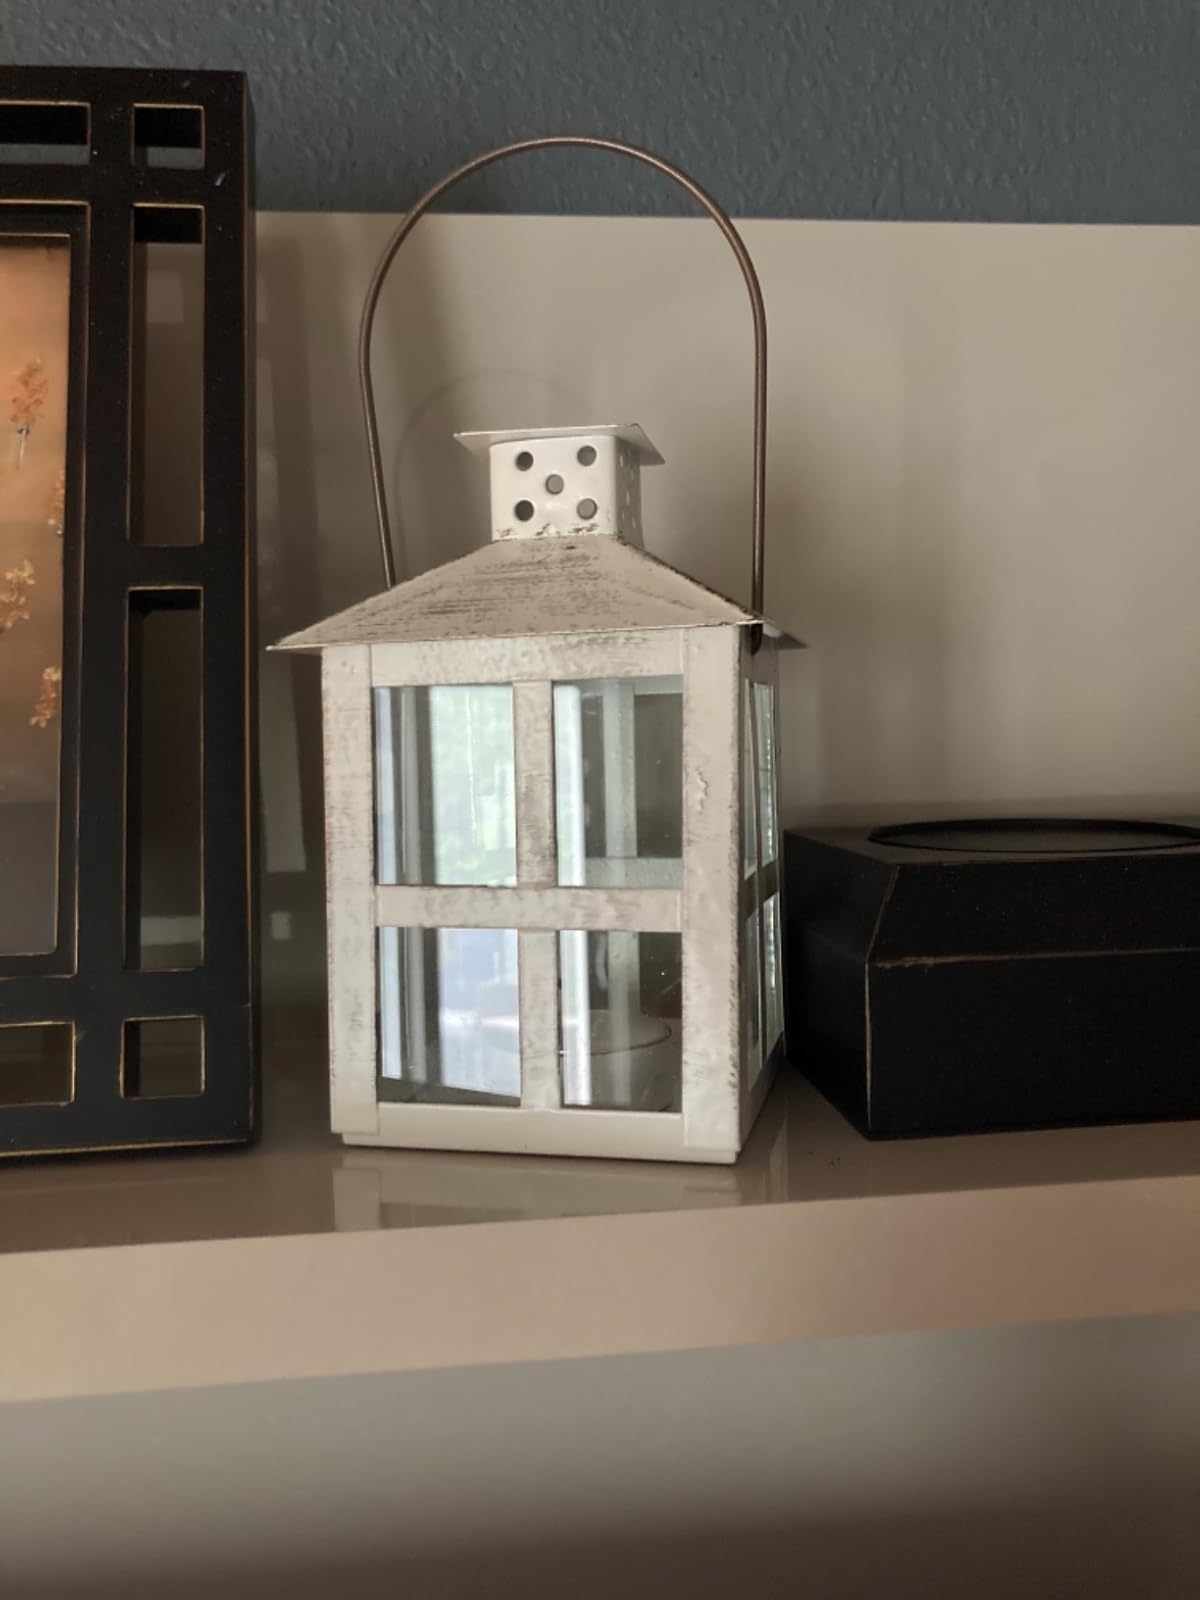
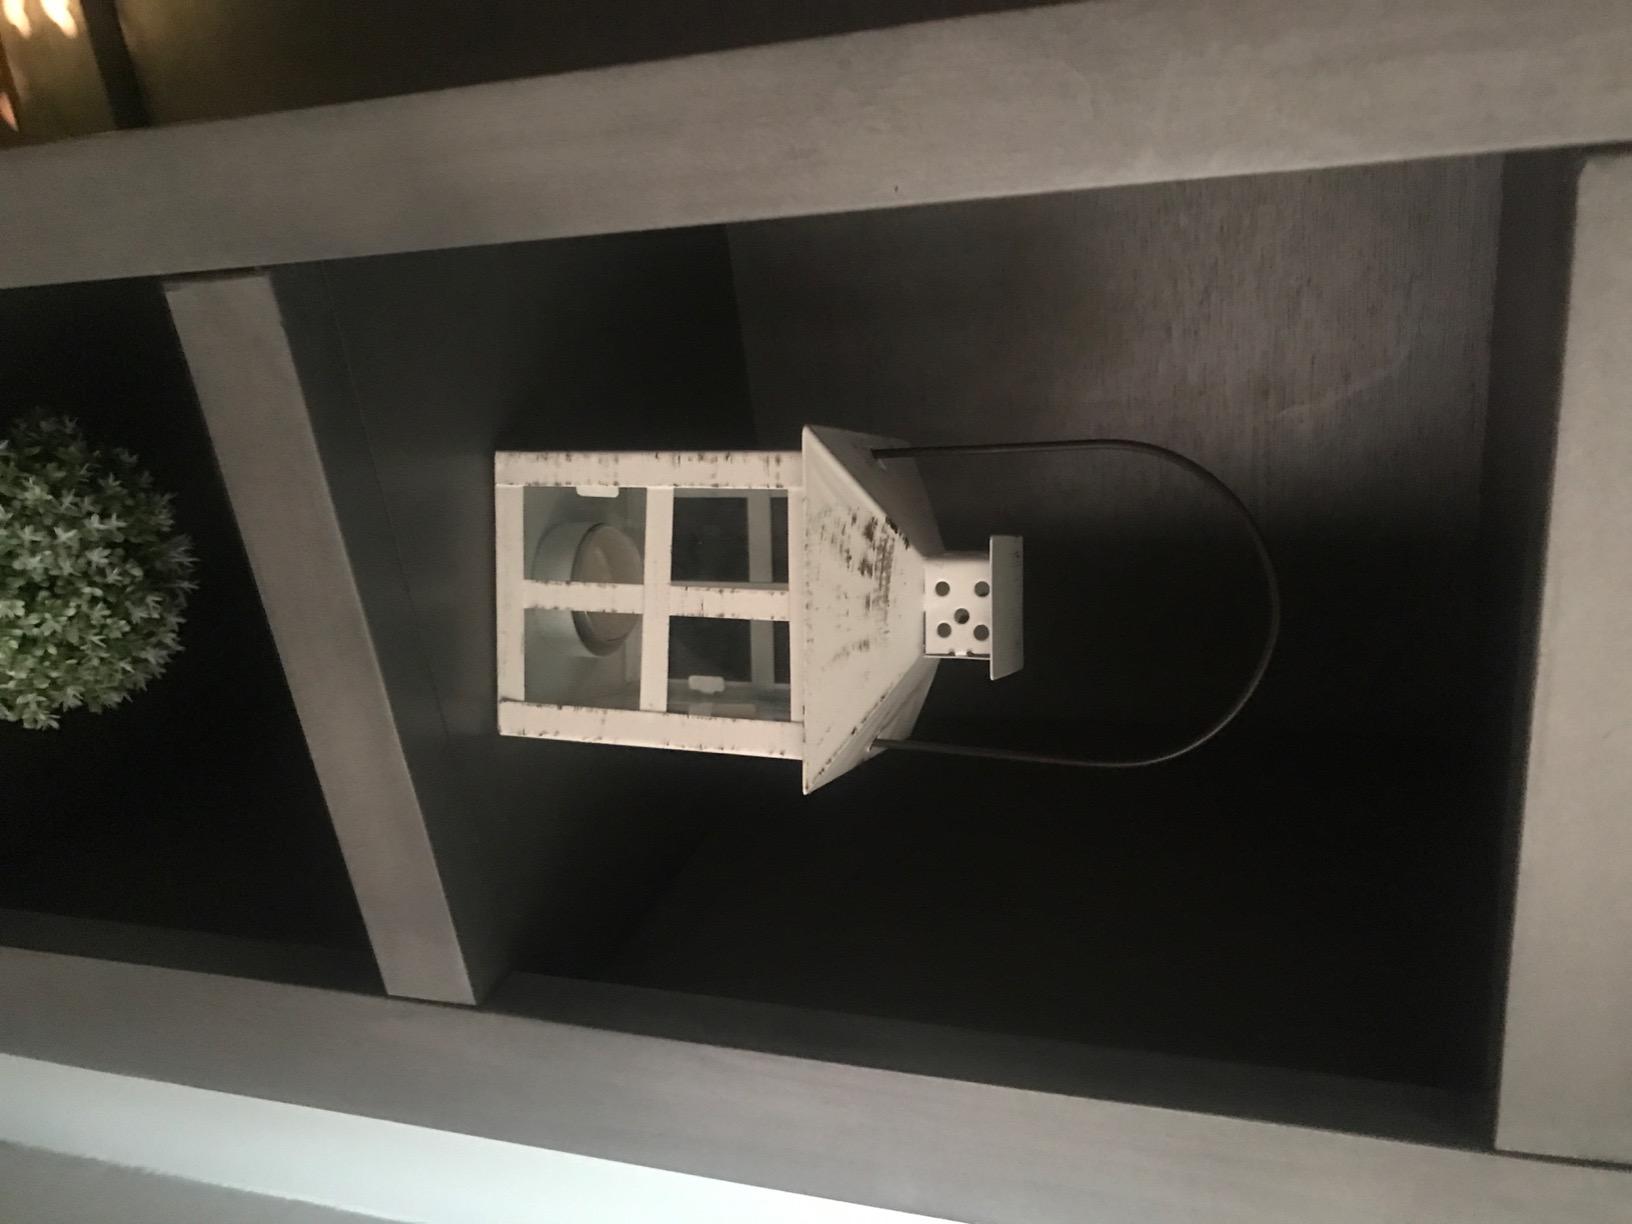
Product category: lantern
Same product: yes